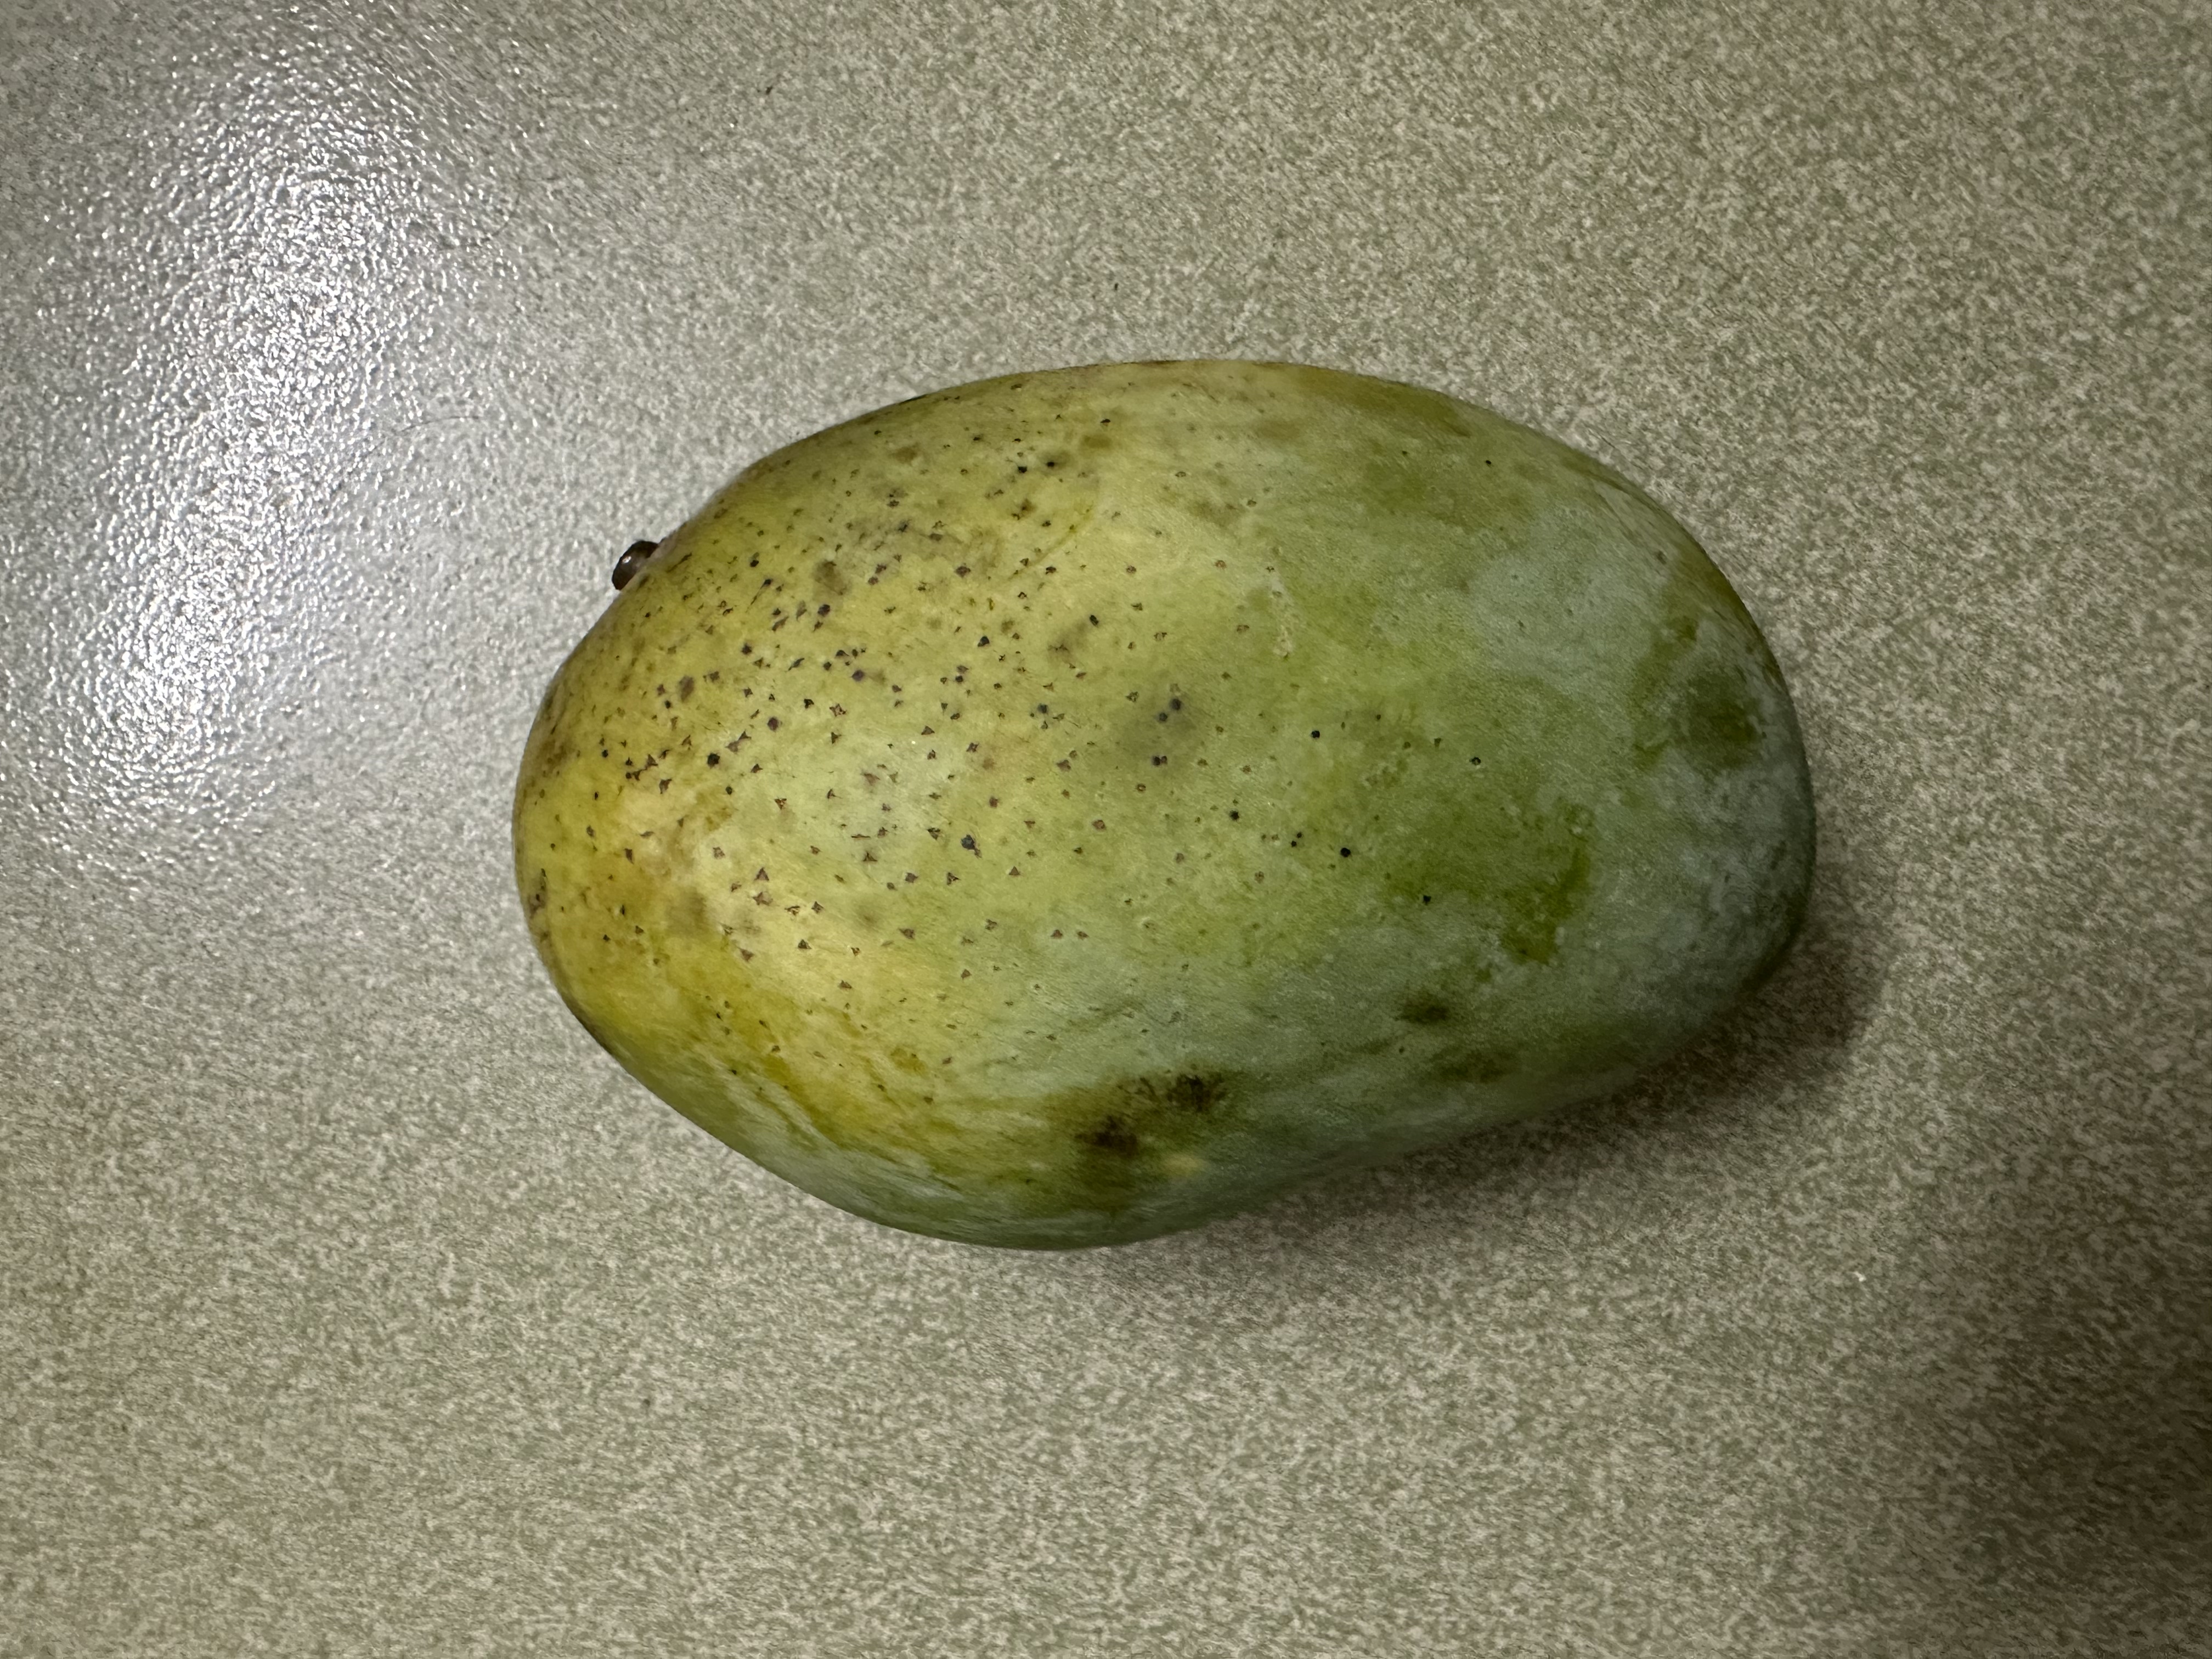
Mango variety: Fazlee